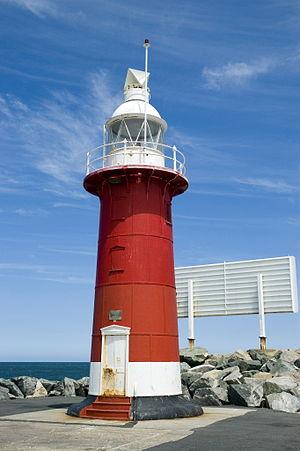
Cette liste recense, par pays, les principaux phares balisant les côtes ou bien situés au large, caractérisés par leur puissance et souvent par leur apparence ou leur situation remarquable.